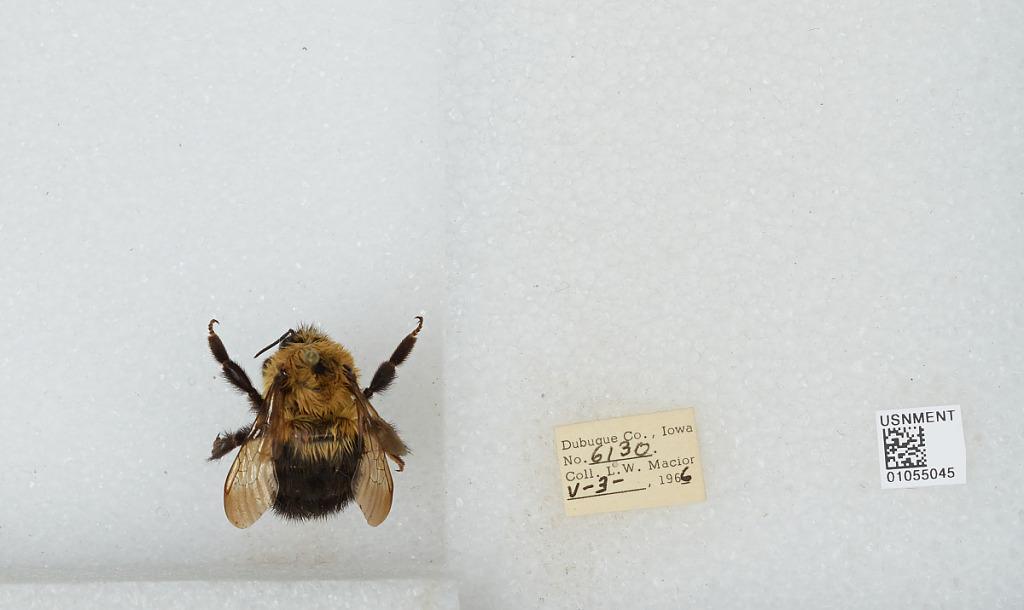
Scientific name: Bombus (Pyrobombus) bimaculatus Cresson
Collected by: L. Macior
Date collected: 1966-5-3
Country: United States
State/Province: Iowa
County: Dubuque
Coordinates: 42.4694, -90.8292